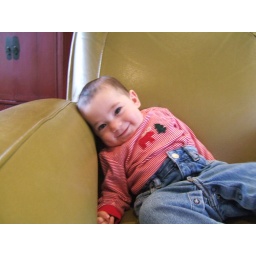
Miles in the green chair